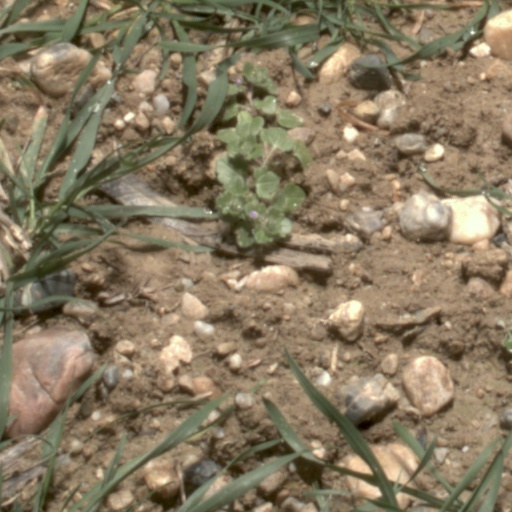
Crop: wheat